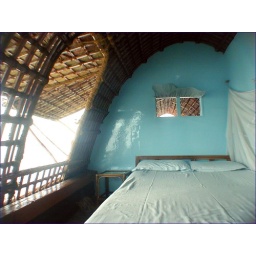
Backwaters boat trip in Kerela, the floating bedroom